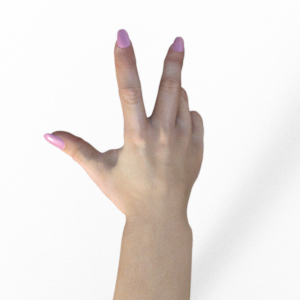
Label: scissors